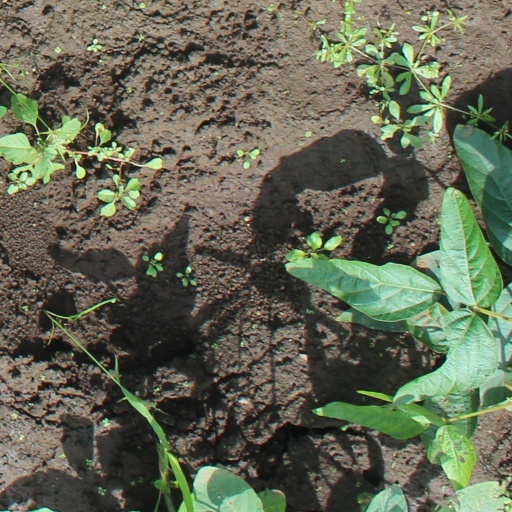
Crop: soybean